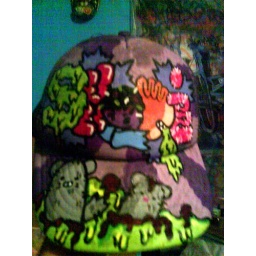
guinea pigs in green thing